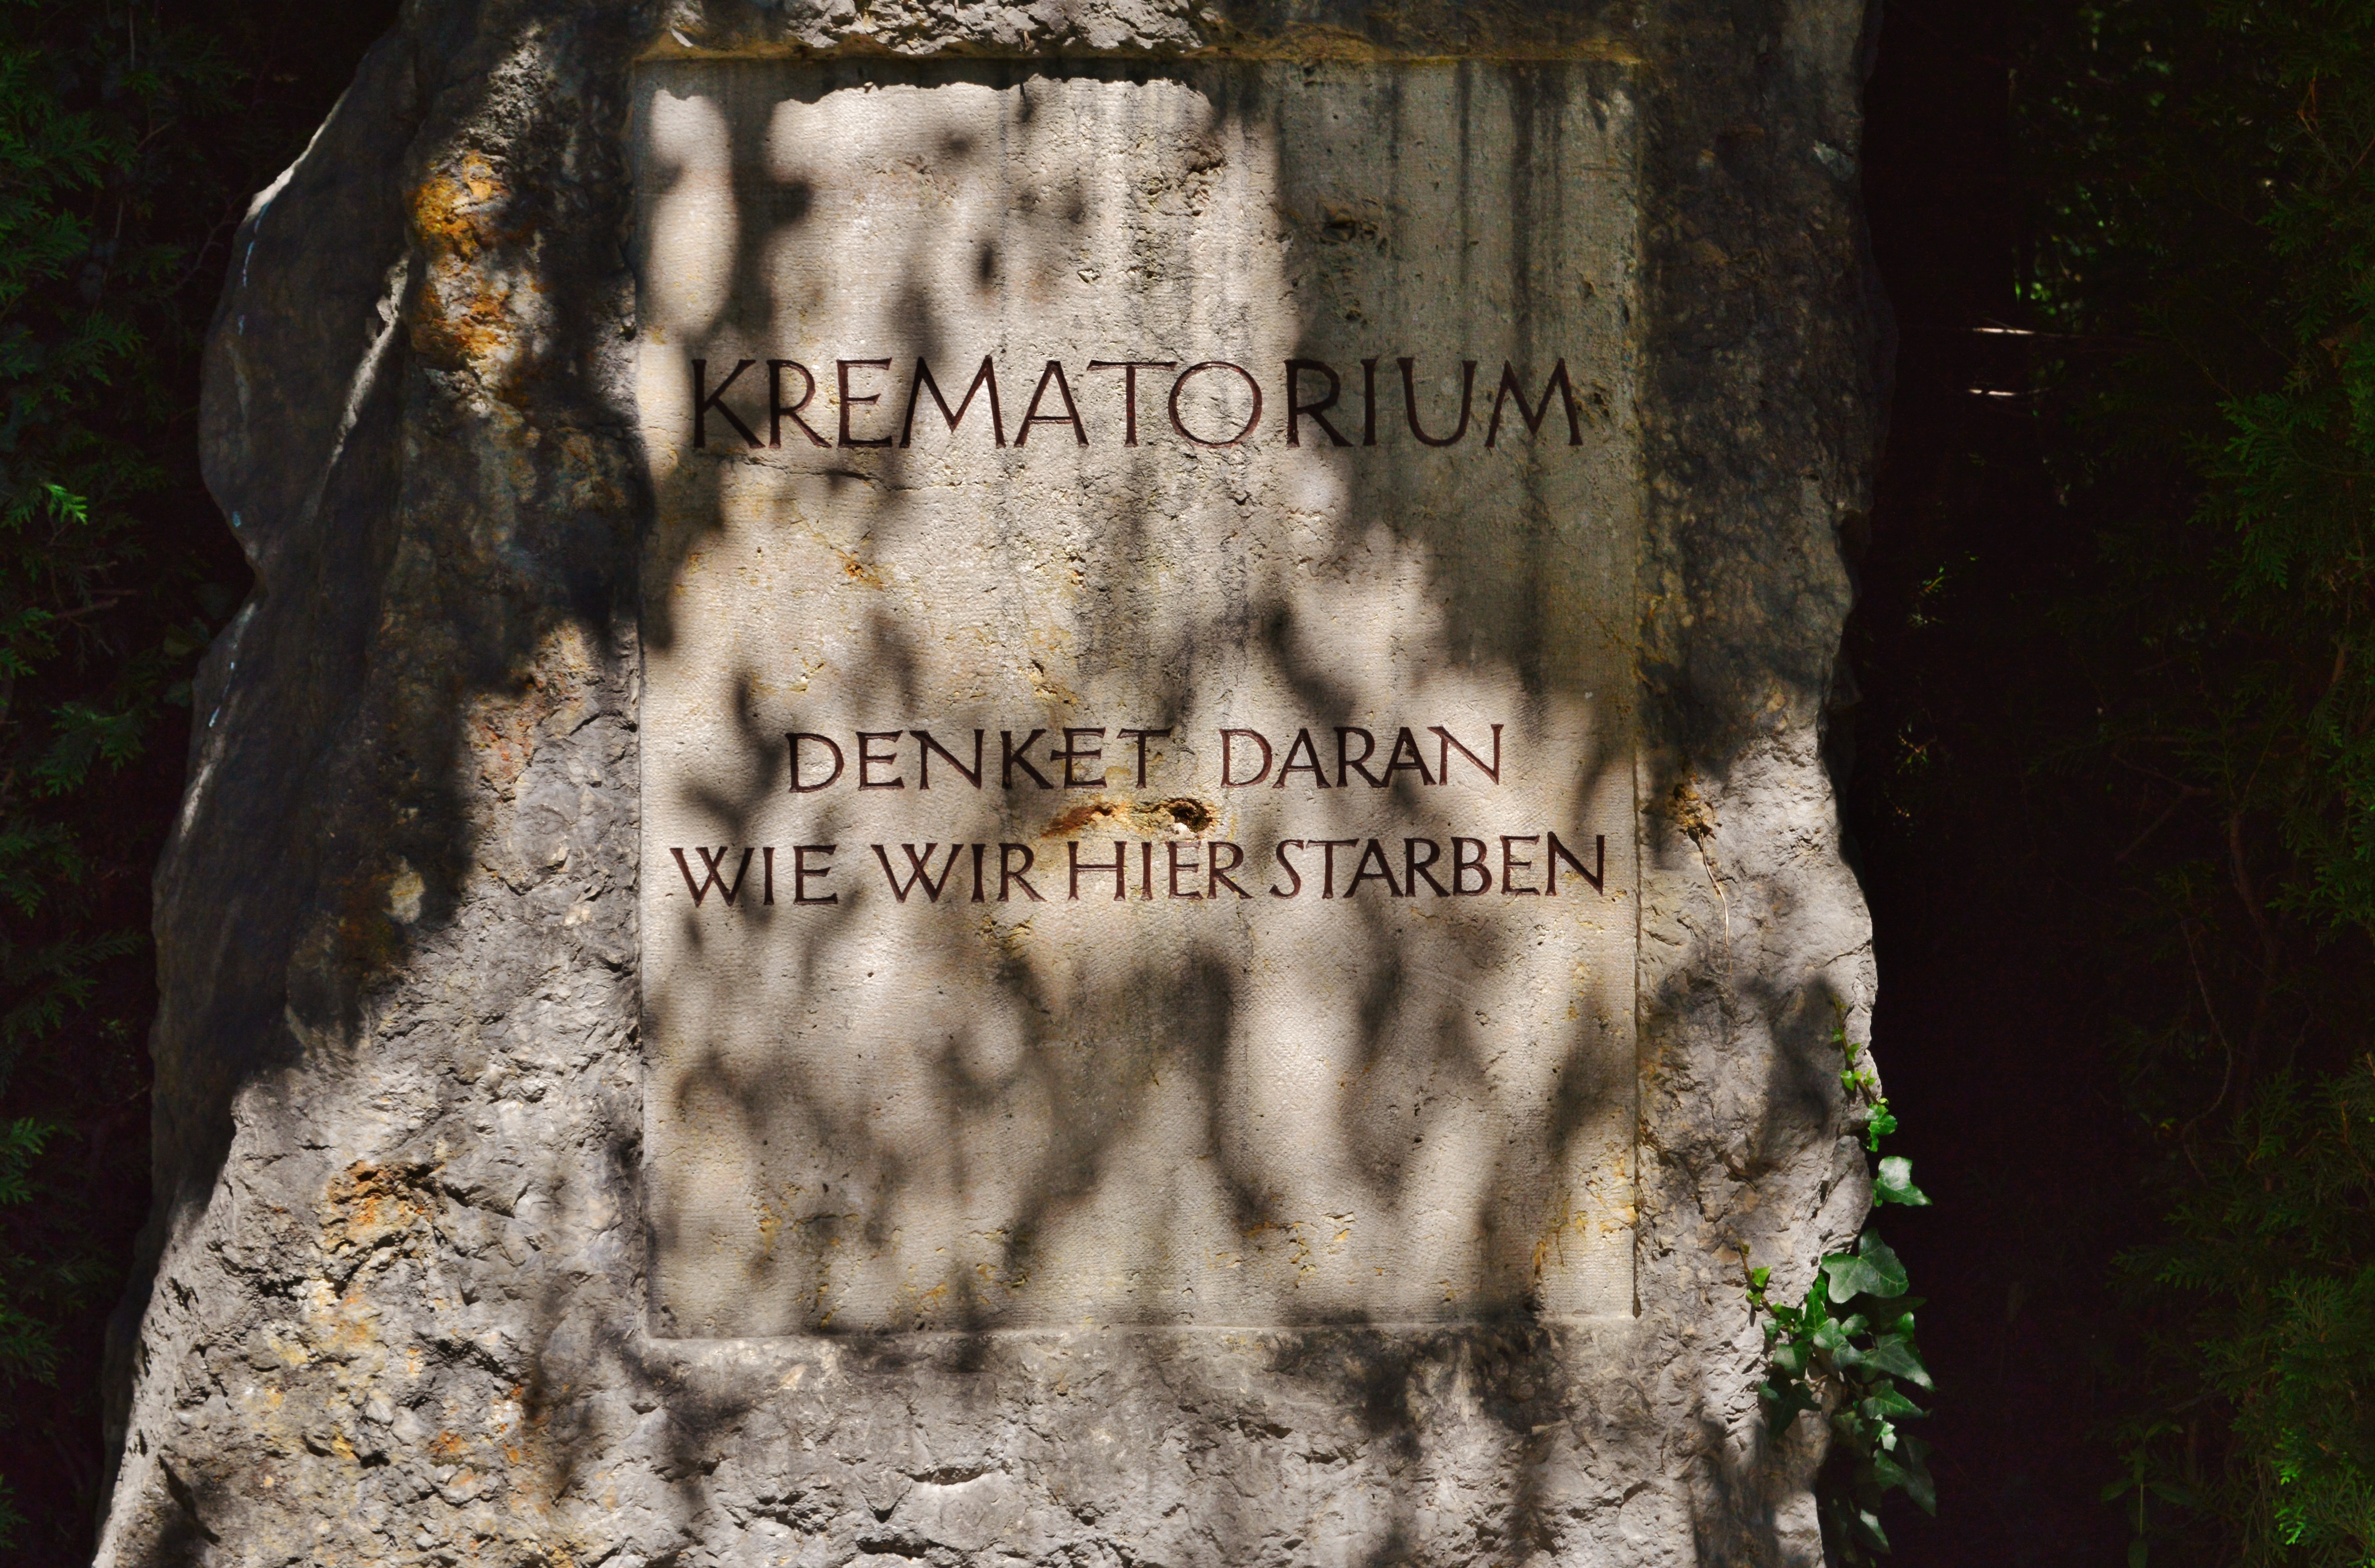
tree, rock, death, memorial, history, crime, bad, cruel, past, dachau, konzentrationslager, kz, crematorium, terrible, mass murders, ancient history, woody plant